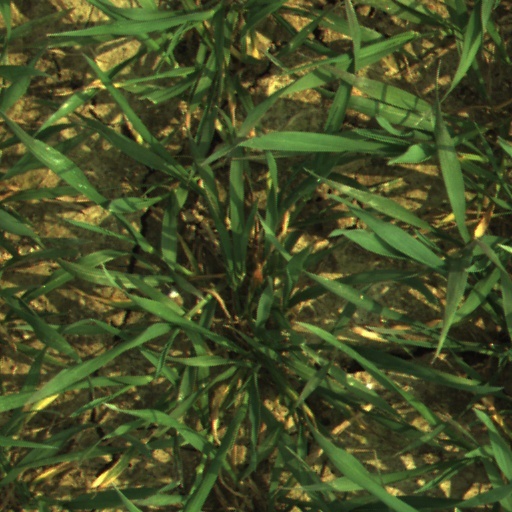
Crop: wheat